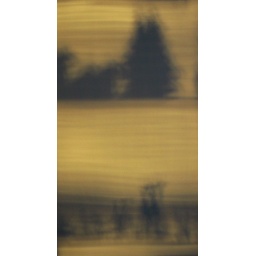
The snowman danced around the tree while the animals danced in the sun.